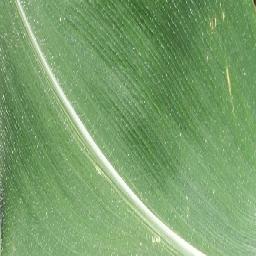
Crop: corn
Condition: (maize)_healthy